Beit Keshet

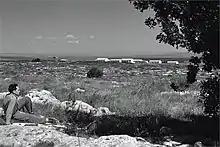
Beit Keshet 1940

Beit Keshet was established in 1944 by HaNoar HaOved youth, who were trained at the Kfar Tavor agricultural school. During the founding of the kibbutz, a group of immigrants who were a part of the Youth movement HaMahanot HaOlim and graduates of the Kadoorie Agricultural High School joined the kibbutz. According to the Jewish National Fund, more than half of the original group had served with the Jewish forces during the Second World War.